Francesco Righetti

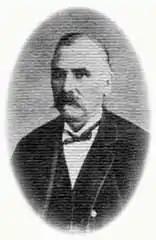
Architect Francesco Righetti

Francesco Righetti (also known in Spanish as "Francisco Righetti") was an Argentine architect who developed most of his works in Argentina, which would become his place of residence.